Old Fitzgerald

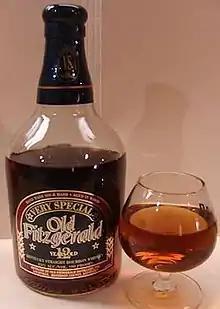
Very Special Old Fitzgerald, a 12 year-old super-premium bourbon

Old Fitzgerald is a brand of wheated bourbon distilled in Louisville, Kentucky, by Heaven Hill Distilleries, Inc.